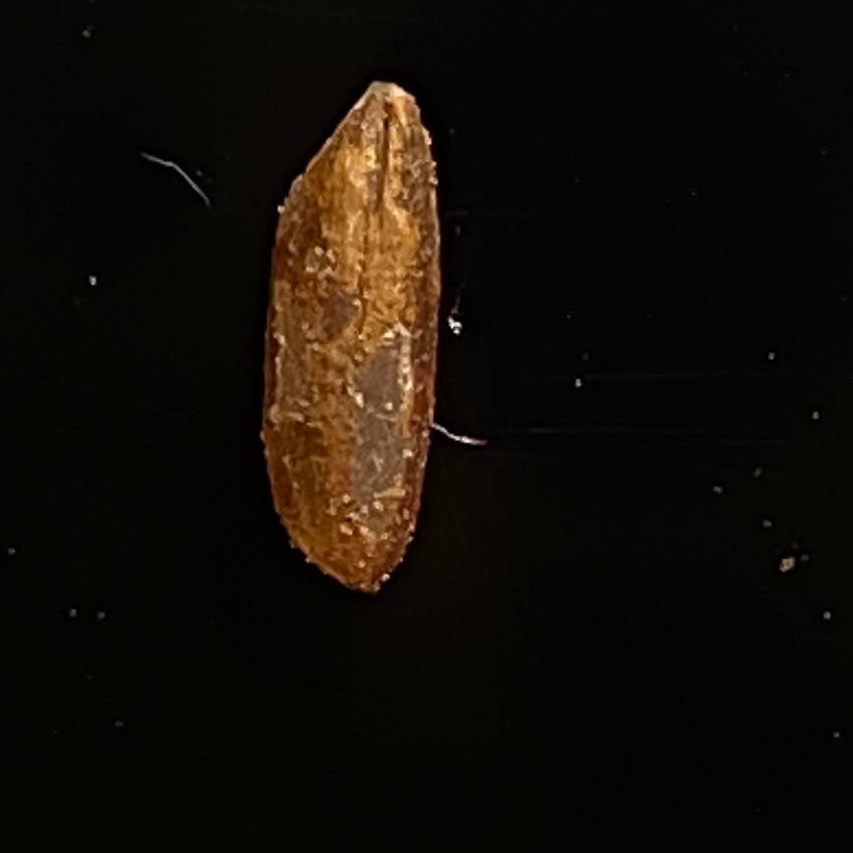
Rice variety: Ganjiya